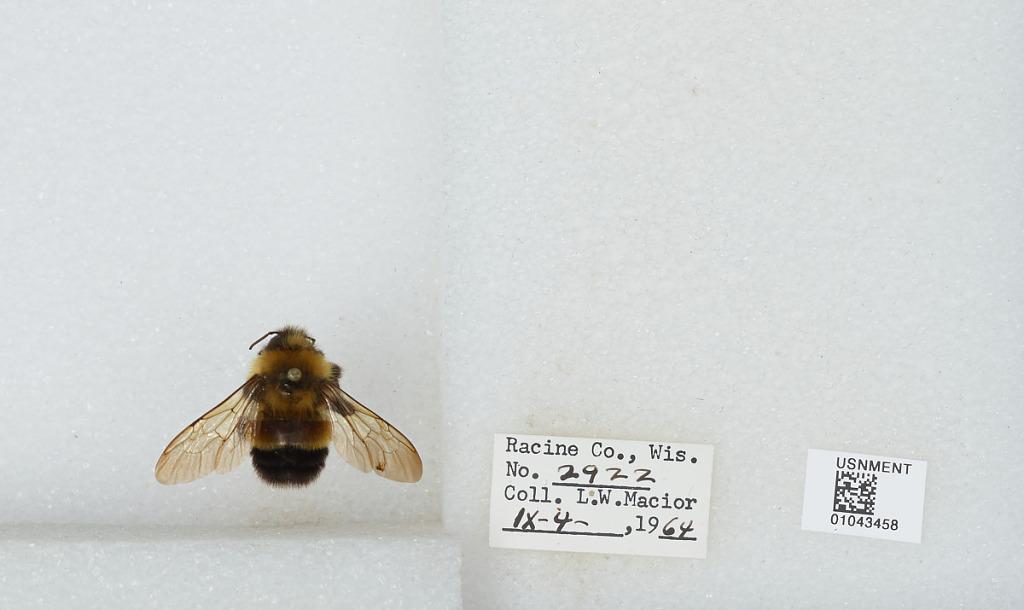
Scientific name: Bombus (Bombus) affinis Cresson
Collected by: L. Macior
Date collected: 1964-9-4
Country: United States
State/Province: Wisconsin
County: Racine
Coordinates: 42.78, -87.76